Catharine Dowman

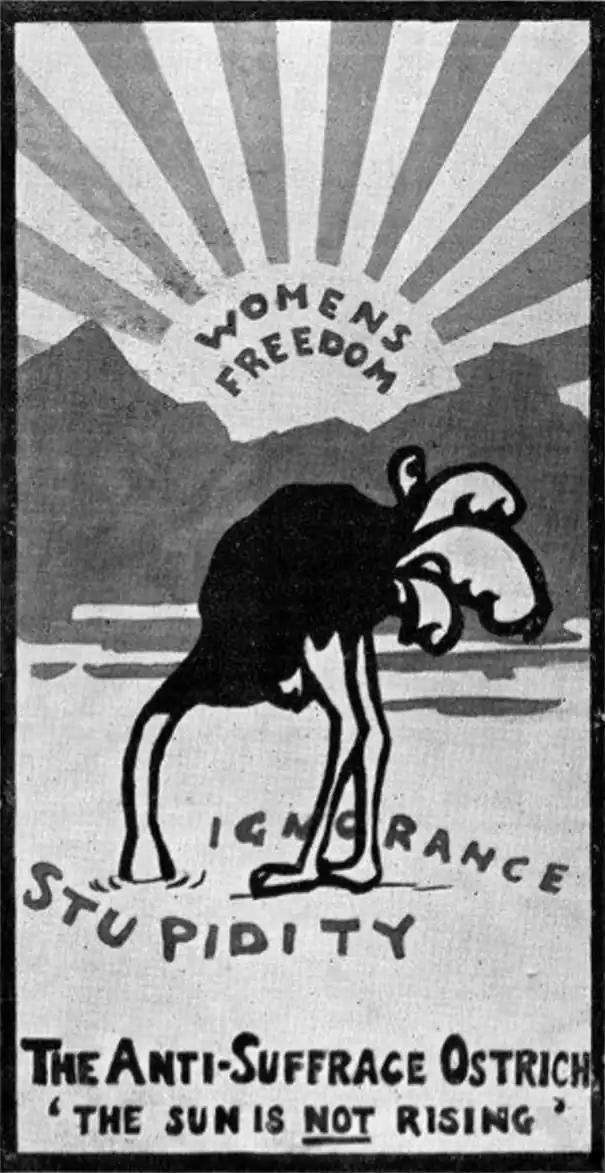
The Anti-suffrage Ostrich (1909 – c. 1914) by the Suffrage Atelier

Catharine was a member of the wealthy English Courtauld textile family. She was born in Bocking, Essex, the daughter of Sydney Courtauld (1840–1899) and Sarah Lucy Sharpe (1844–1906). Her older brother Samuel Courtauld founded the Courtauld Institute of Art.